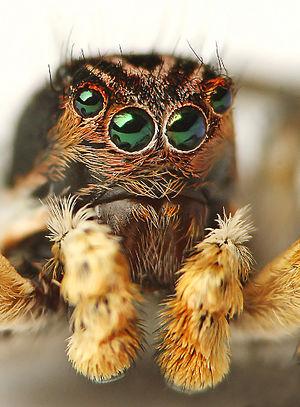
Les Salticidae sont une famille d'araignées aranéomorphes.